Konni, Kerala

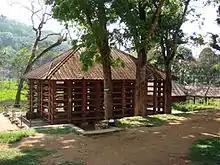
The Old Training Cage

The elephant capturing at Konni traces back to 1810 AD. The major elephant capturing locations include Mundom moozhy, Mannarappara and Thura. The elephant training cage which is present now was built in 1942. The wood of "Kambakam" was used for this. The present training cage has the capacity to train 6 elephants. The dimensions of the training cage are . The elephant training cage and its premises comprises of land.